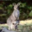
Label: kangaroo